Dave Bautista

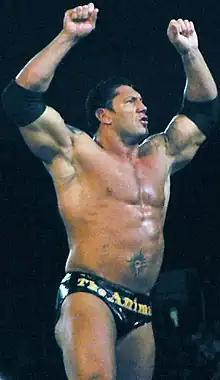
Batista in 2006

Batista made an appearance at No Way Out on February 19 and told the crowd that once his arm had healed he would return to regain the World Heavyweight Championship. At WrestleMania 22 on April 2, he interrupted a Randy Orton interview, putting SmackDown! on notice that the World Heavyweight Championship would return to him by WrestleMania 23.